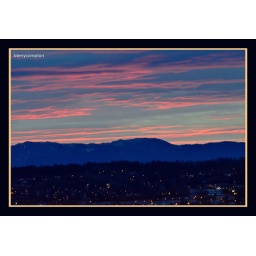
A sunset over the mountains that has diffierent colors, predominant among them are pink and blue.